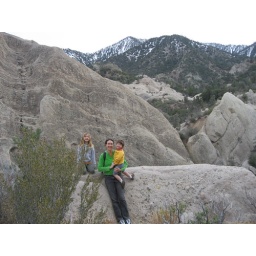
The snow melting off the mountain tops flows down the crevice and into the punchbowl to make the cold cold water in the creek.